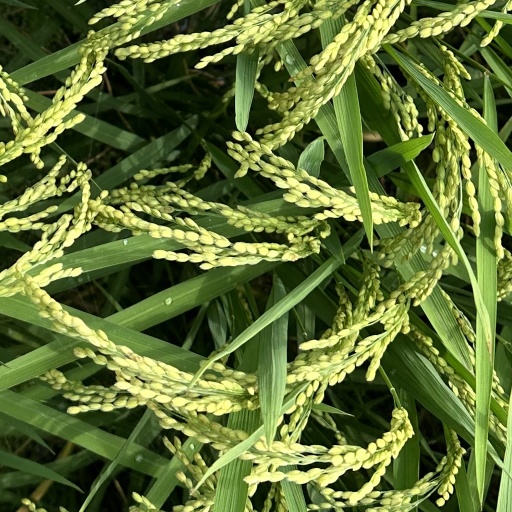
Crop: rice